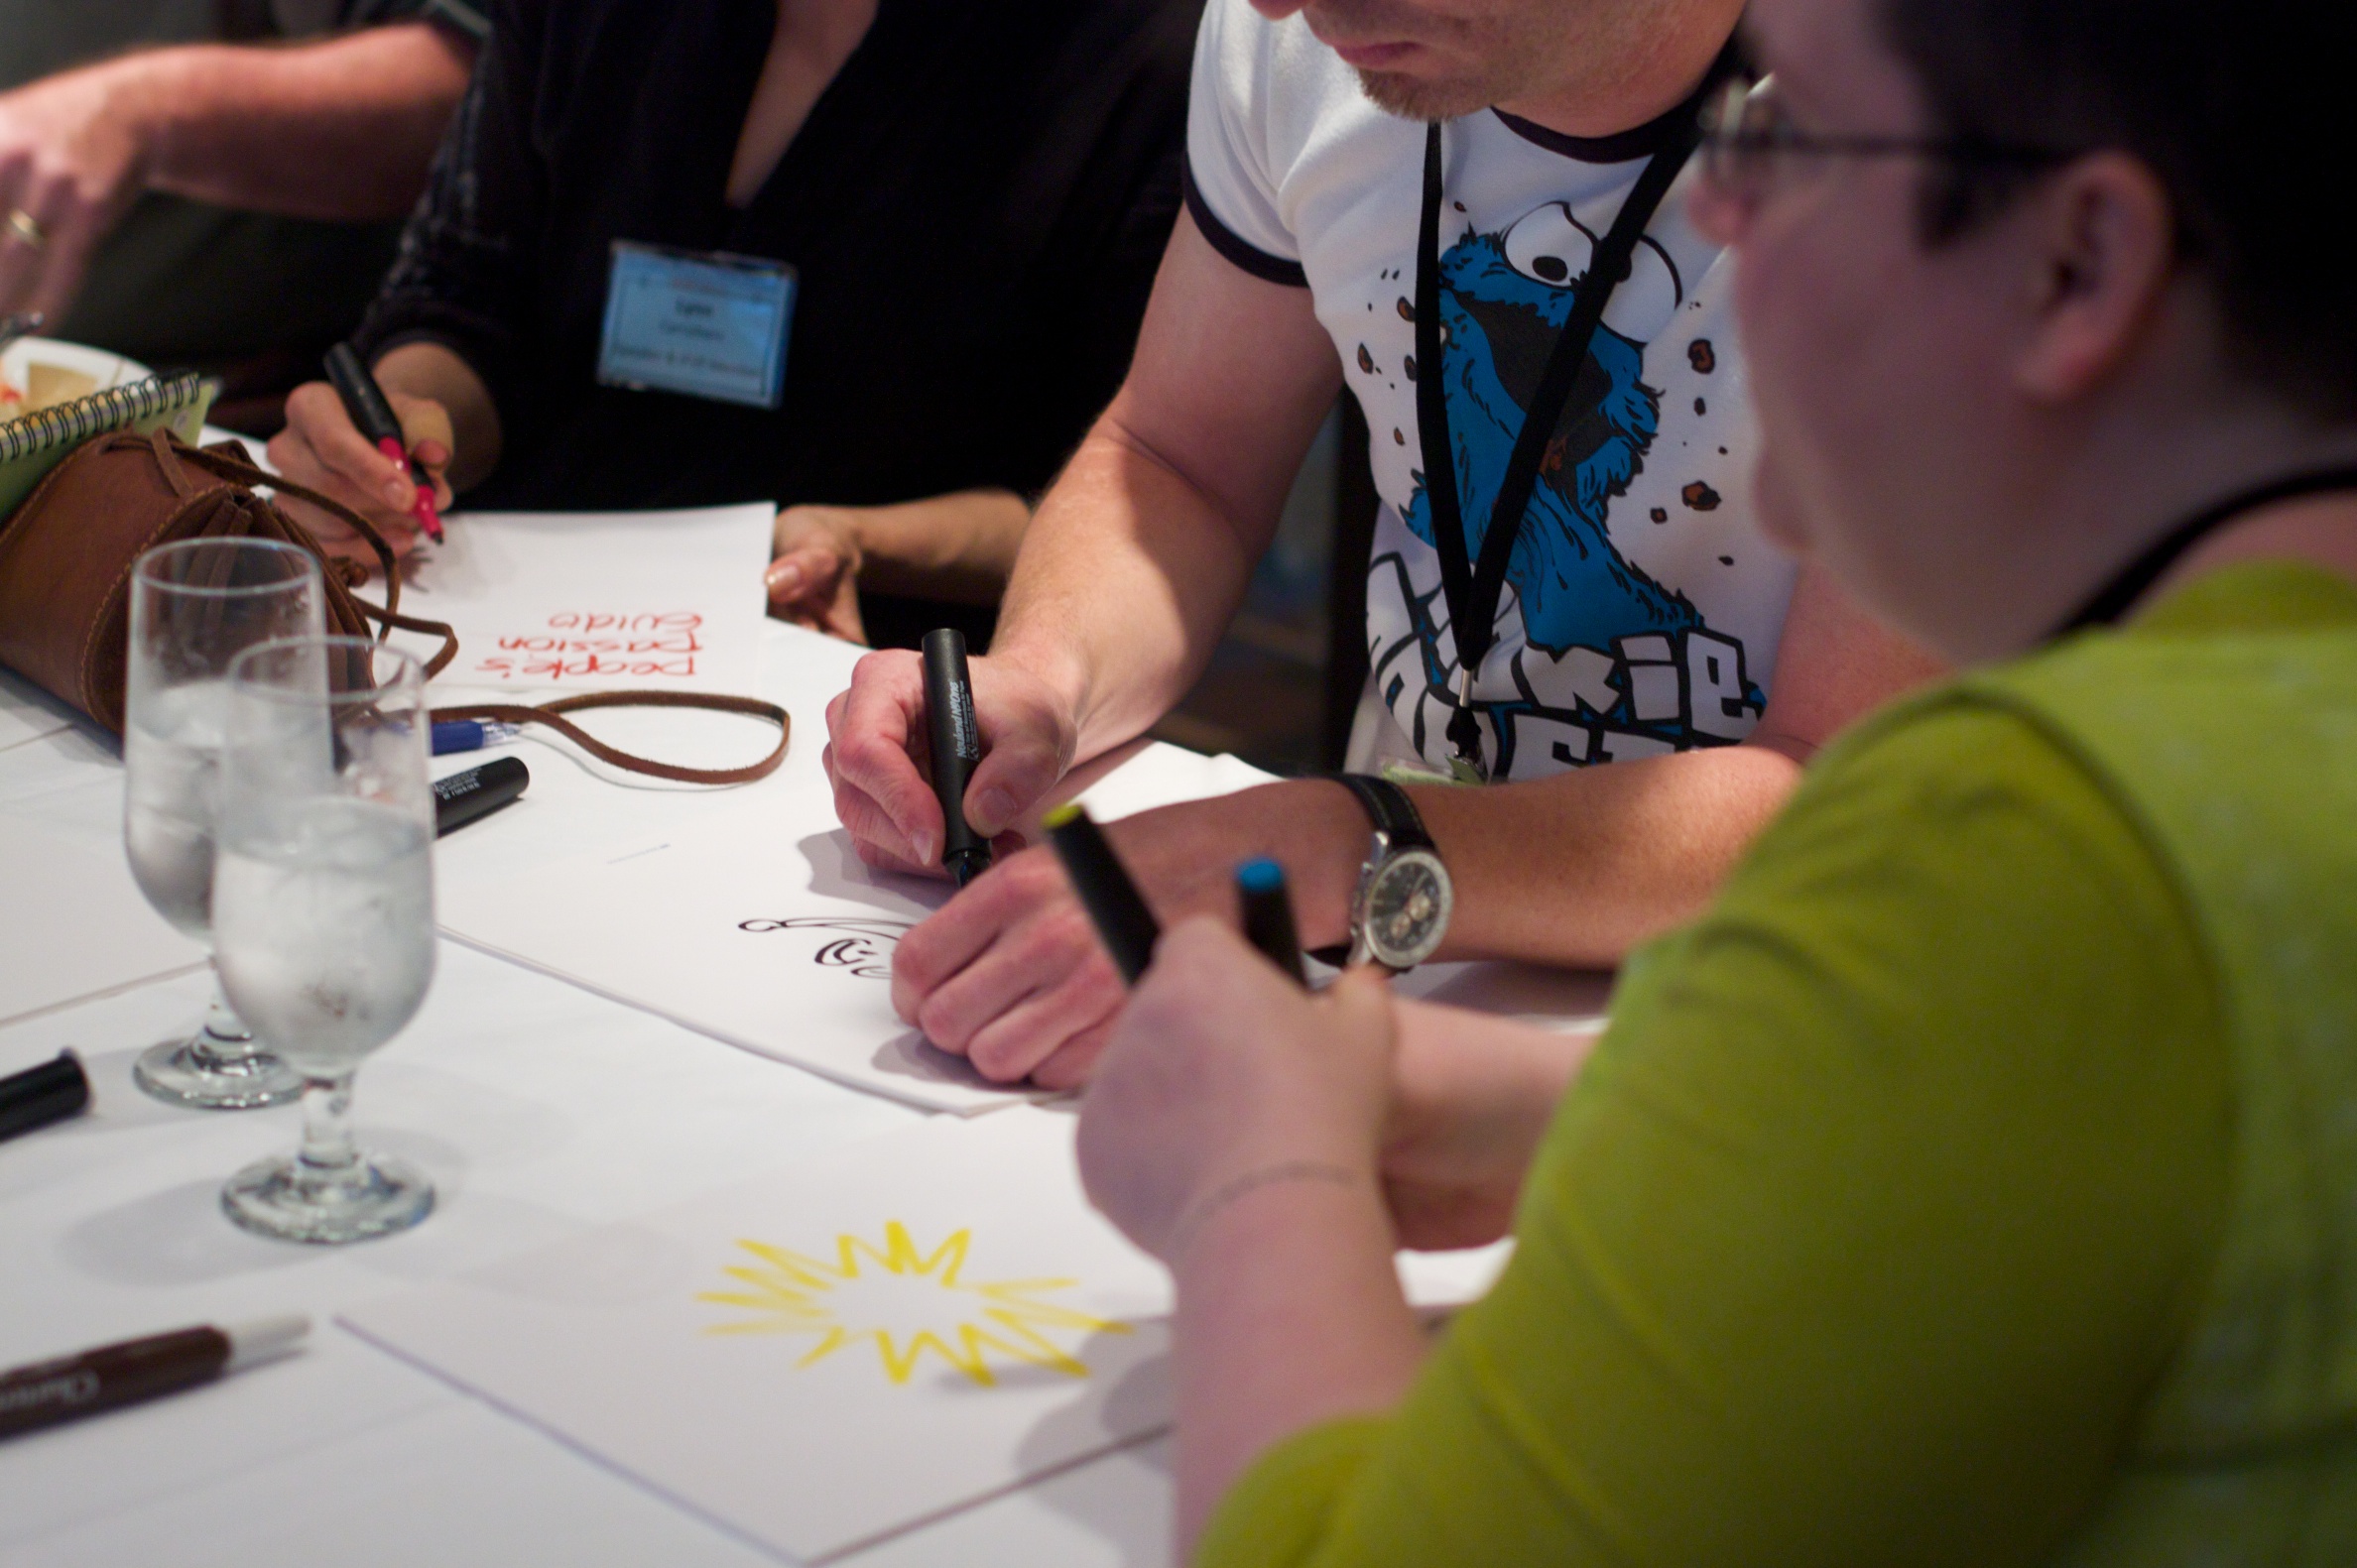
ifvp2010, sense